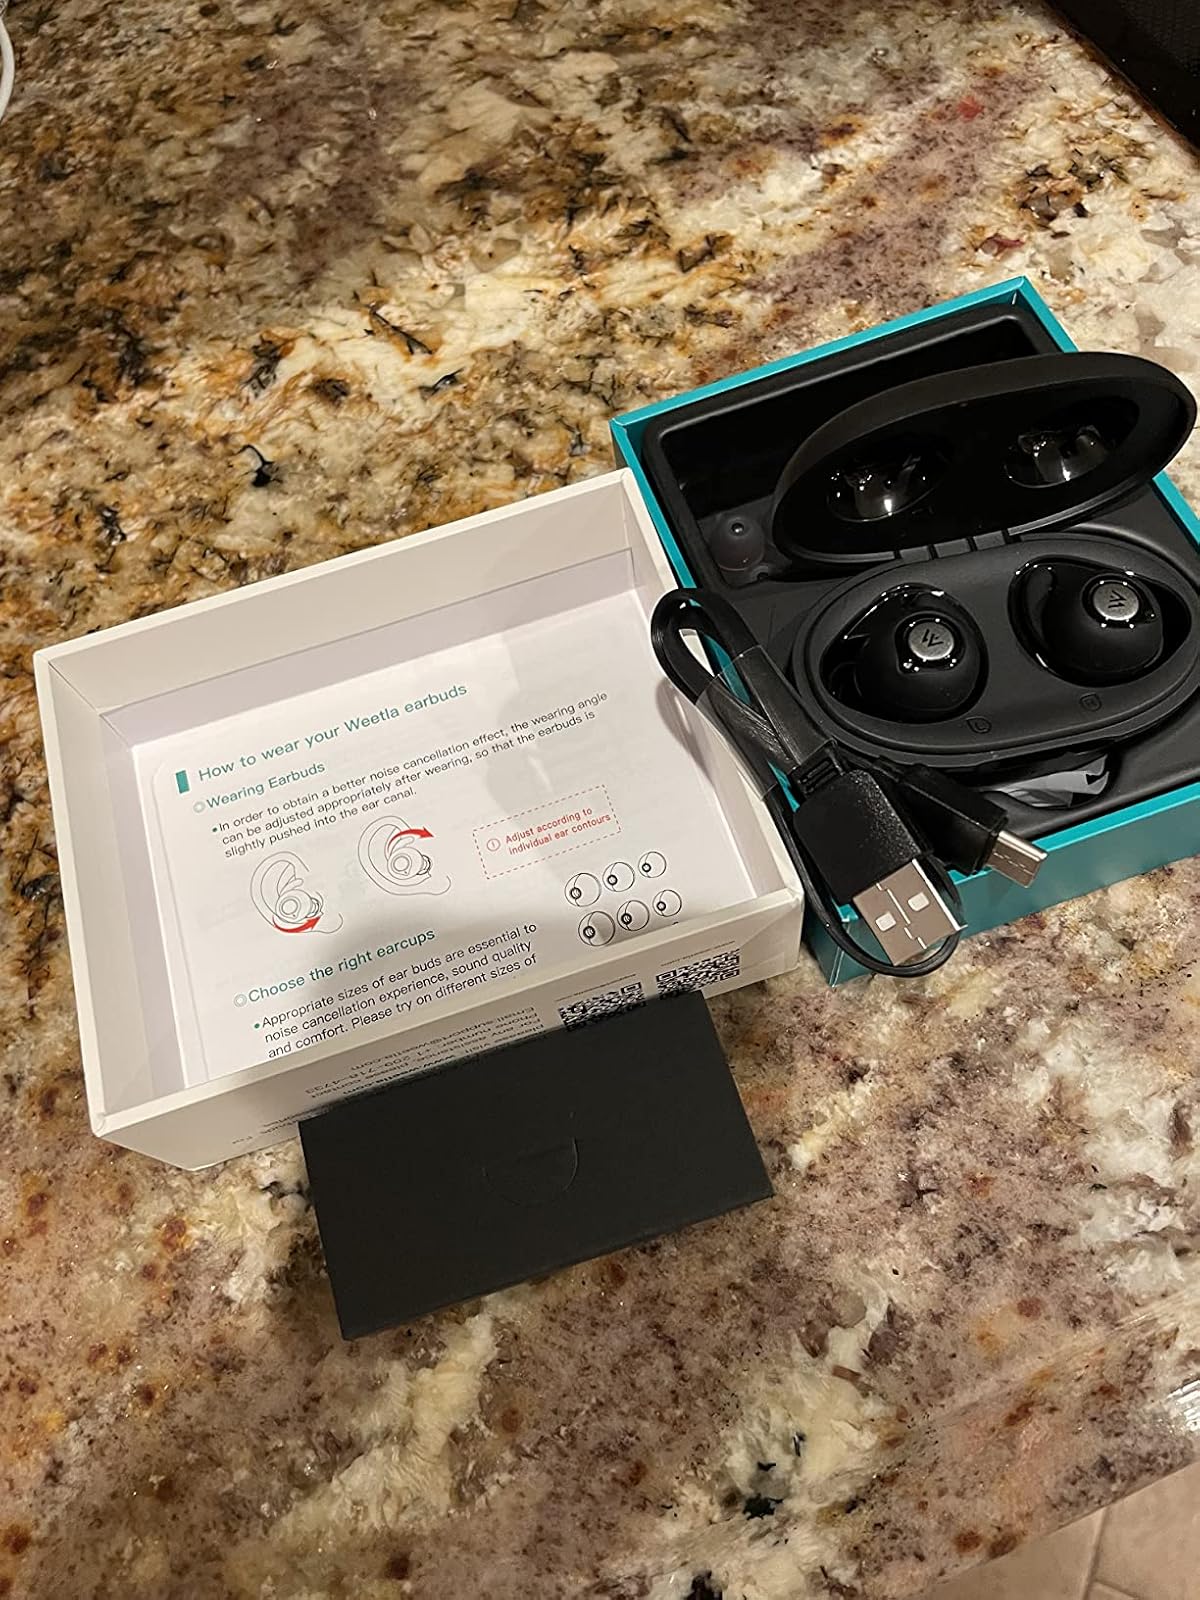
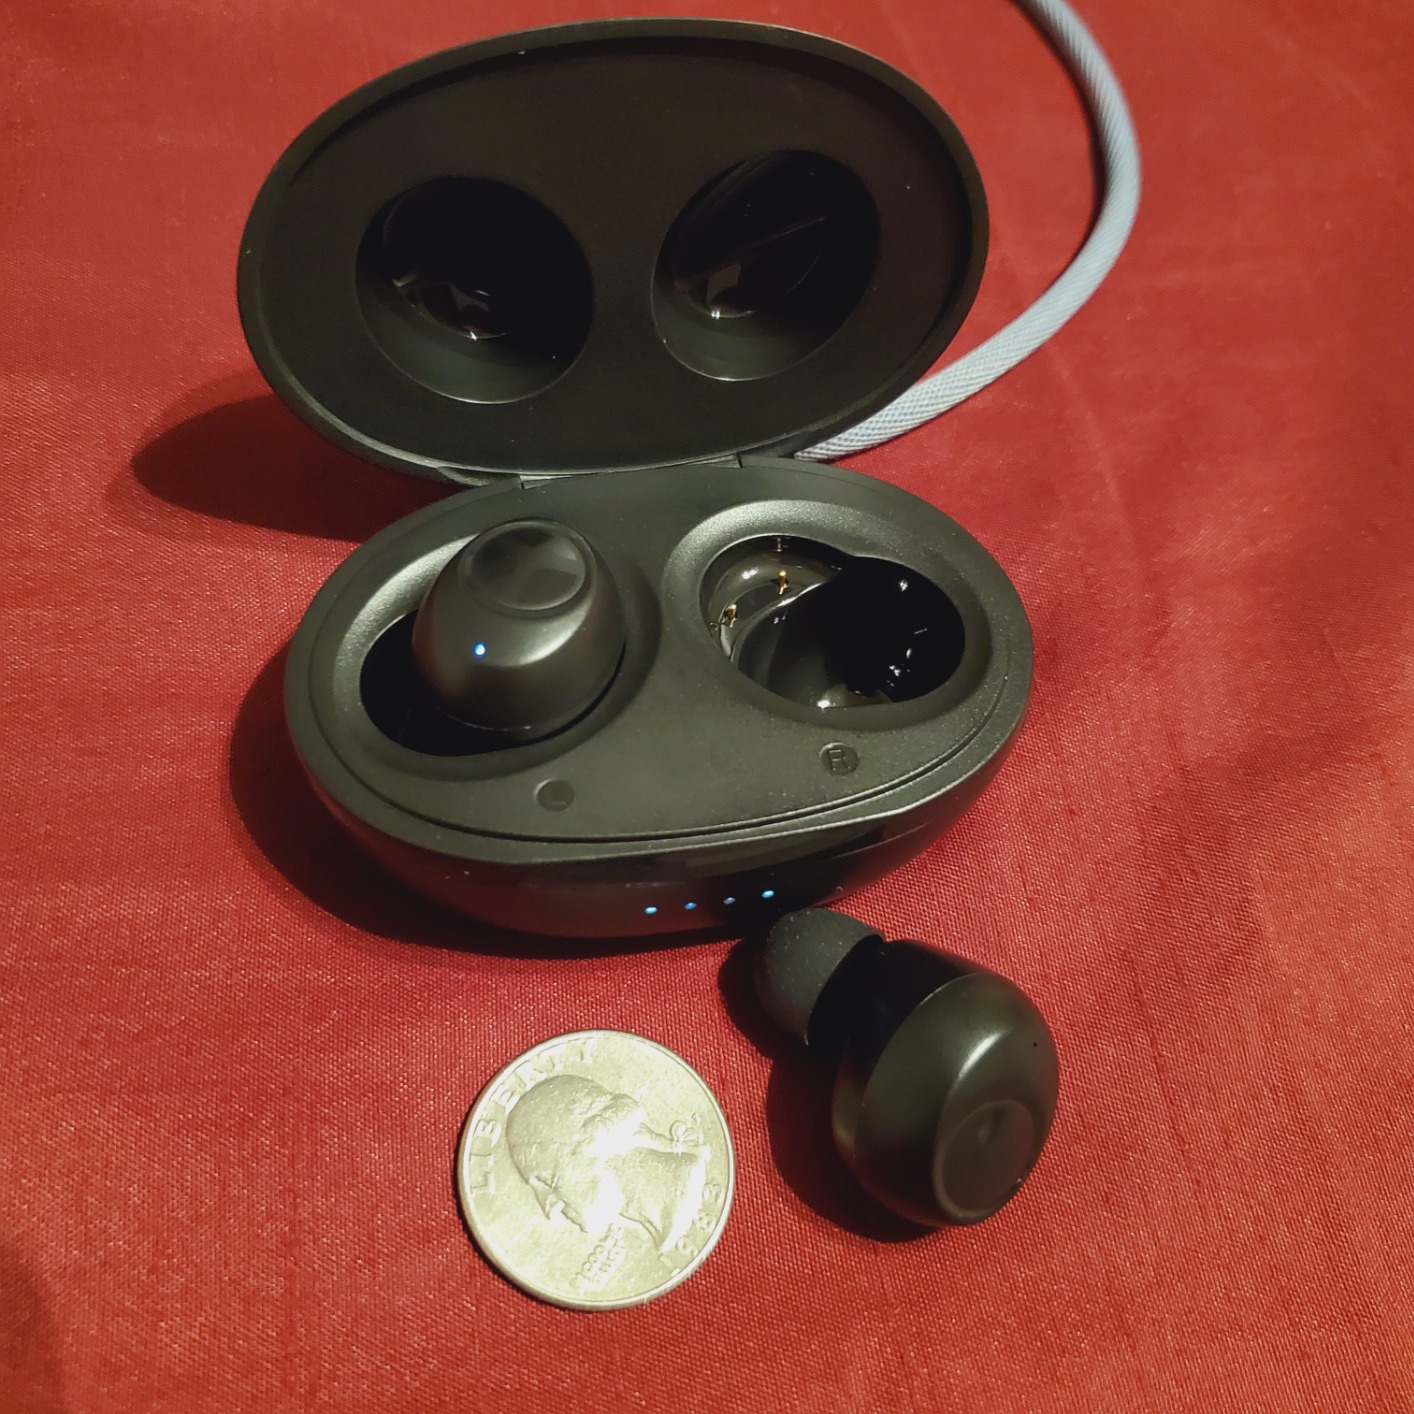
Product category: earbuds
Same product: no